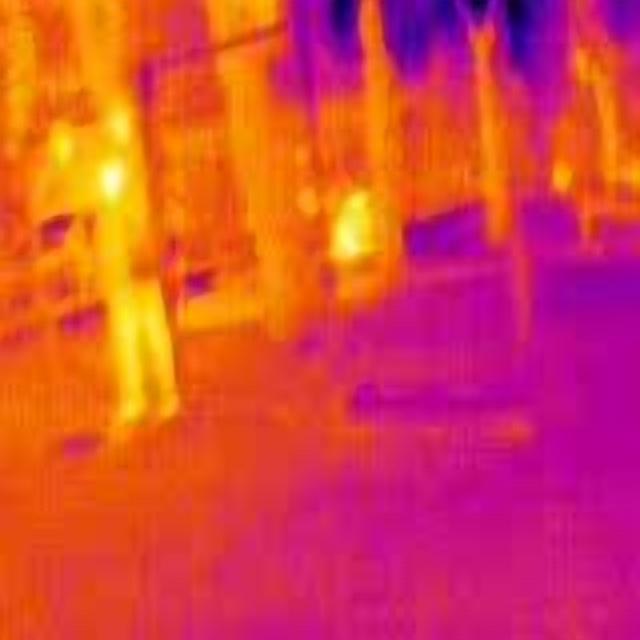
Detected objects:
label: person
label: person